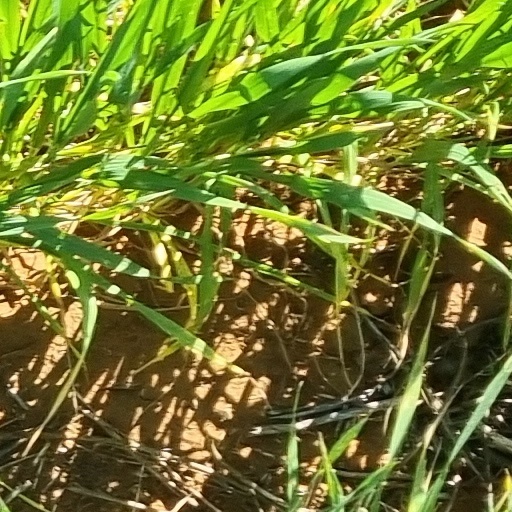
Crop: wheat